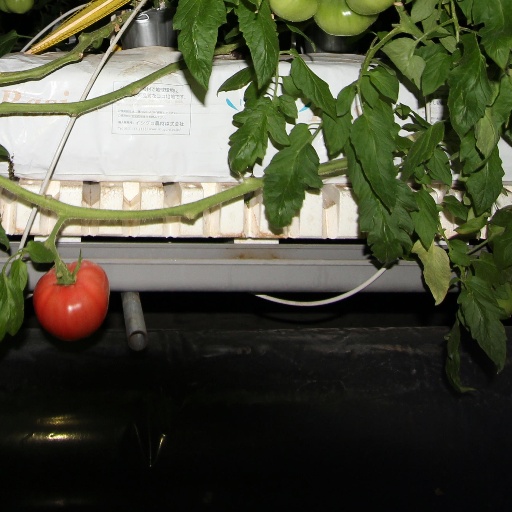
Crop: tomato